Ray Mancini (businessman)

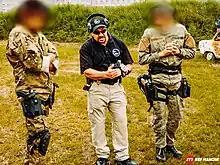
Mancini training Ukrainian Special Forces

In 2015, Mancini announced Pilum Arms, a firearms manufacturer based in Italy. In February 2015, Mancini was recognized for his work with SIG GROUP International Limited at the Nifnex Influential 100 Awards. In November 2015, Mancini shaved his goatee to help raise $10,000 for the Leukaemia Foundation. He led a Ukrainian class for "Ігри Героїв", an international sports competition for veterans of the Armed Forces of Ukraine, in 2017.